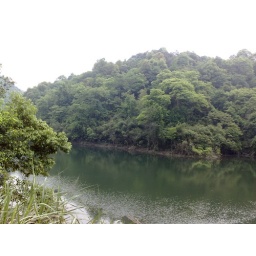
A quiet lake on GuanShan, a remote mountain in JiangXi province. There are many black-capped kingfishers living here.